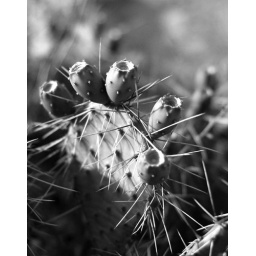
I know their colors are so pretty, but everything looks better to me in black and white these days.